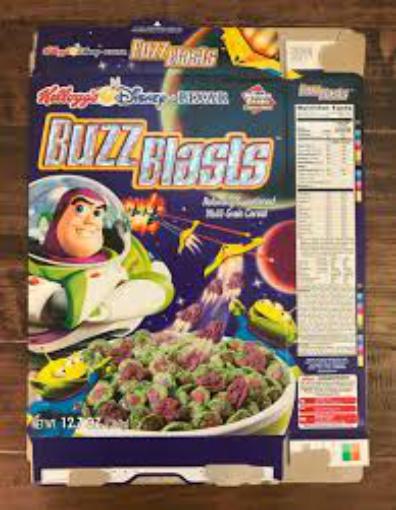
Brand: Buzz Blasts
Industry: Food